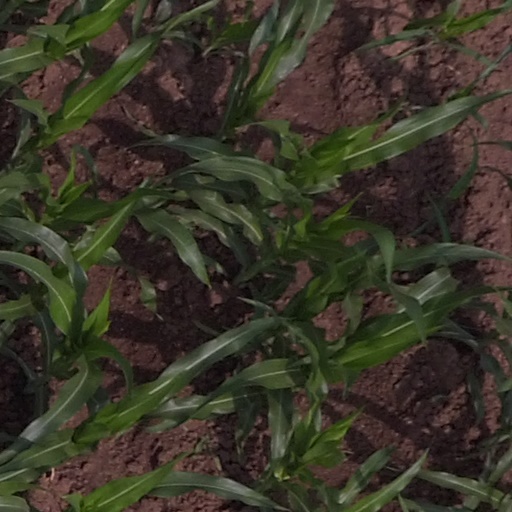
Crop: maize; corn